Answer in natural language. Considering the relative positions, is brown top white leg dining table (marked C) above or below twotiered metal cart (marked A)? Choose between the following options: above or below
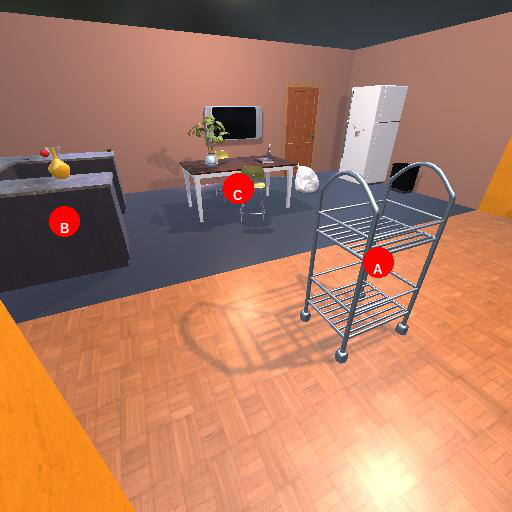
<answer>above</answer>